Settlement school

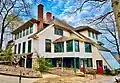
The John C. Campbell Folk School is in Brasstown, North Carolina

Settlement schools are social reform institutions established in rural Appalachia in the early 20th century with the purpose of educating mountain children and improving their isolated rural communities.